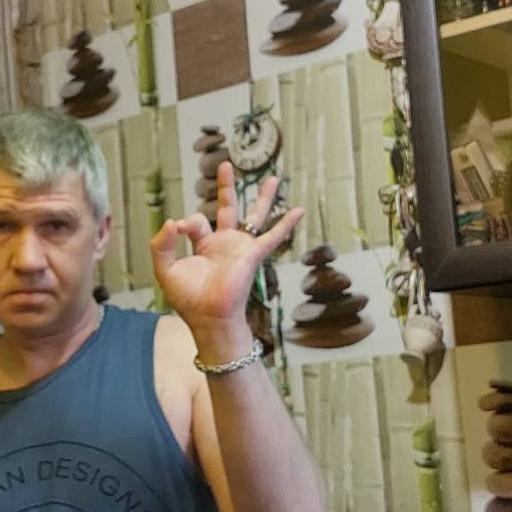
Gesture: ok